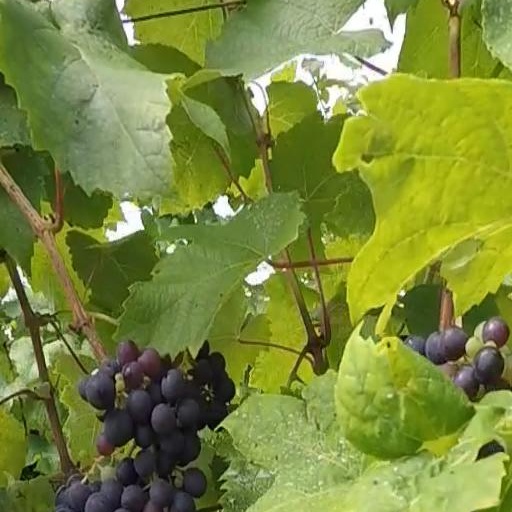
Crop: grape